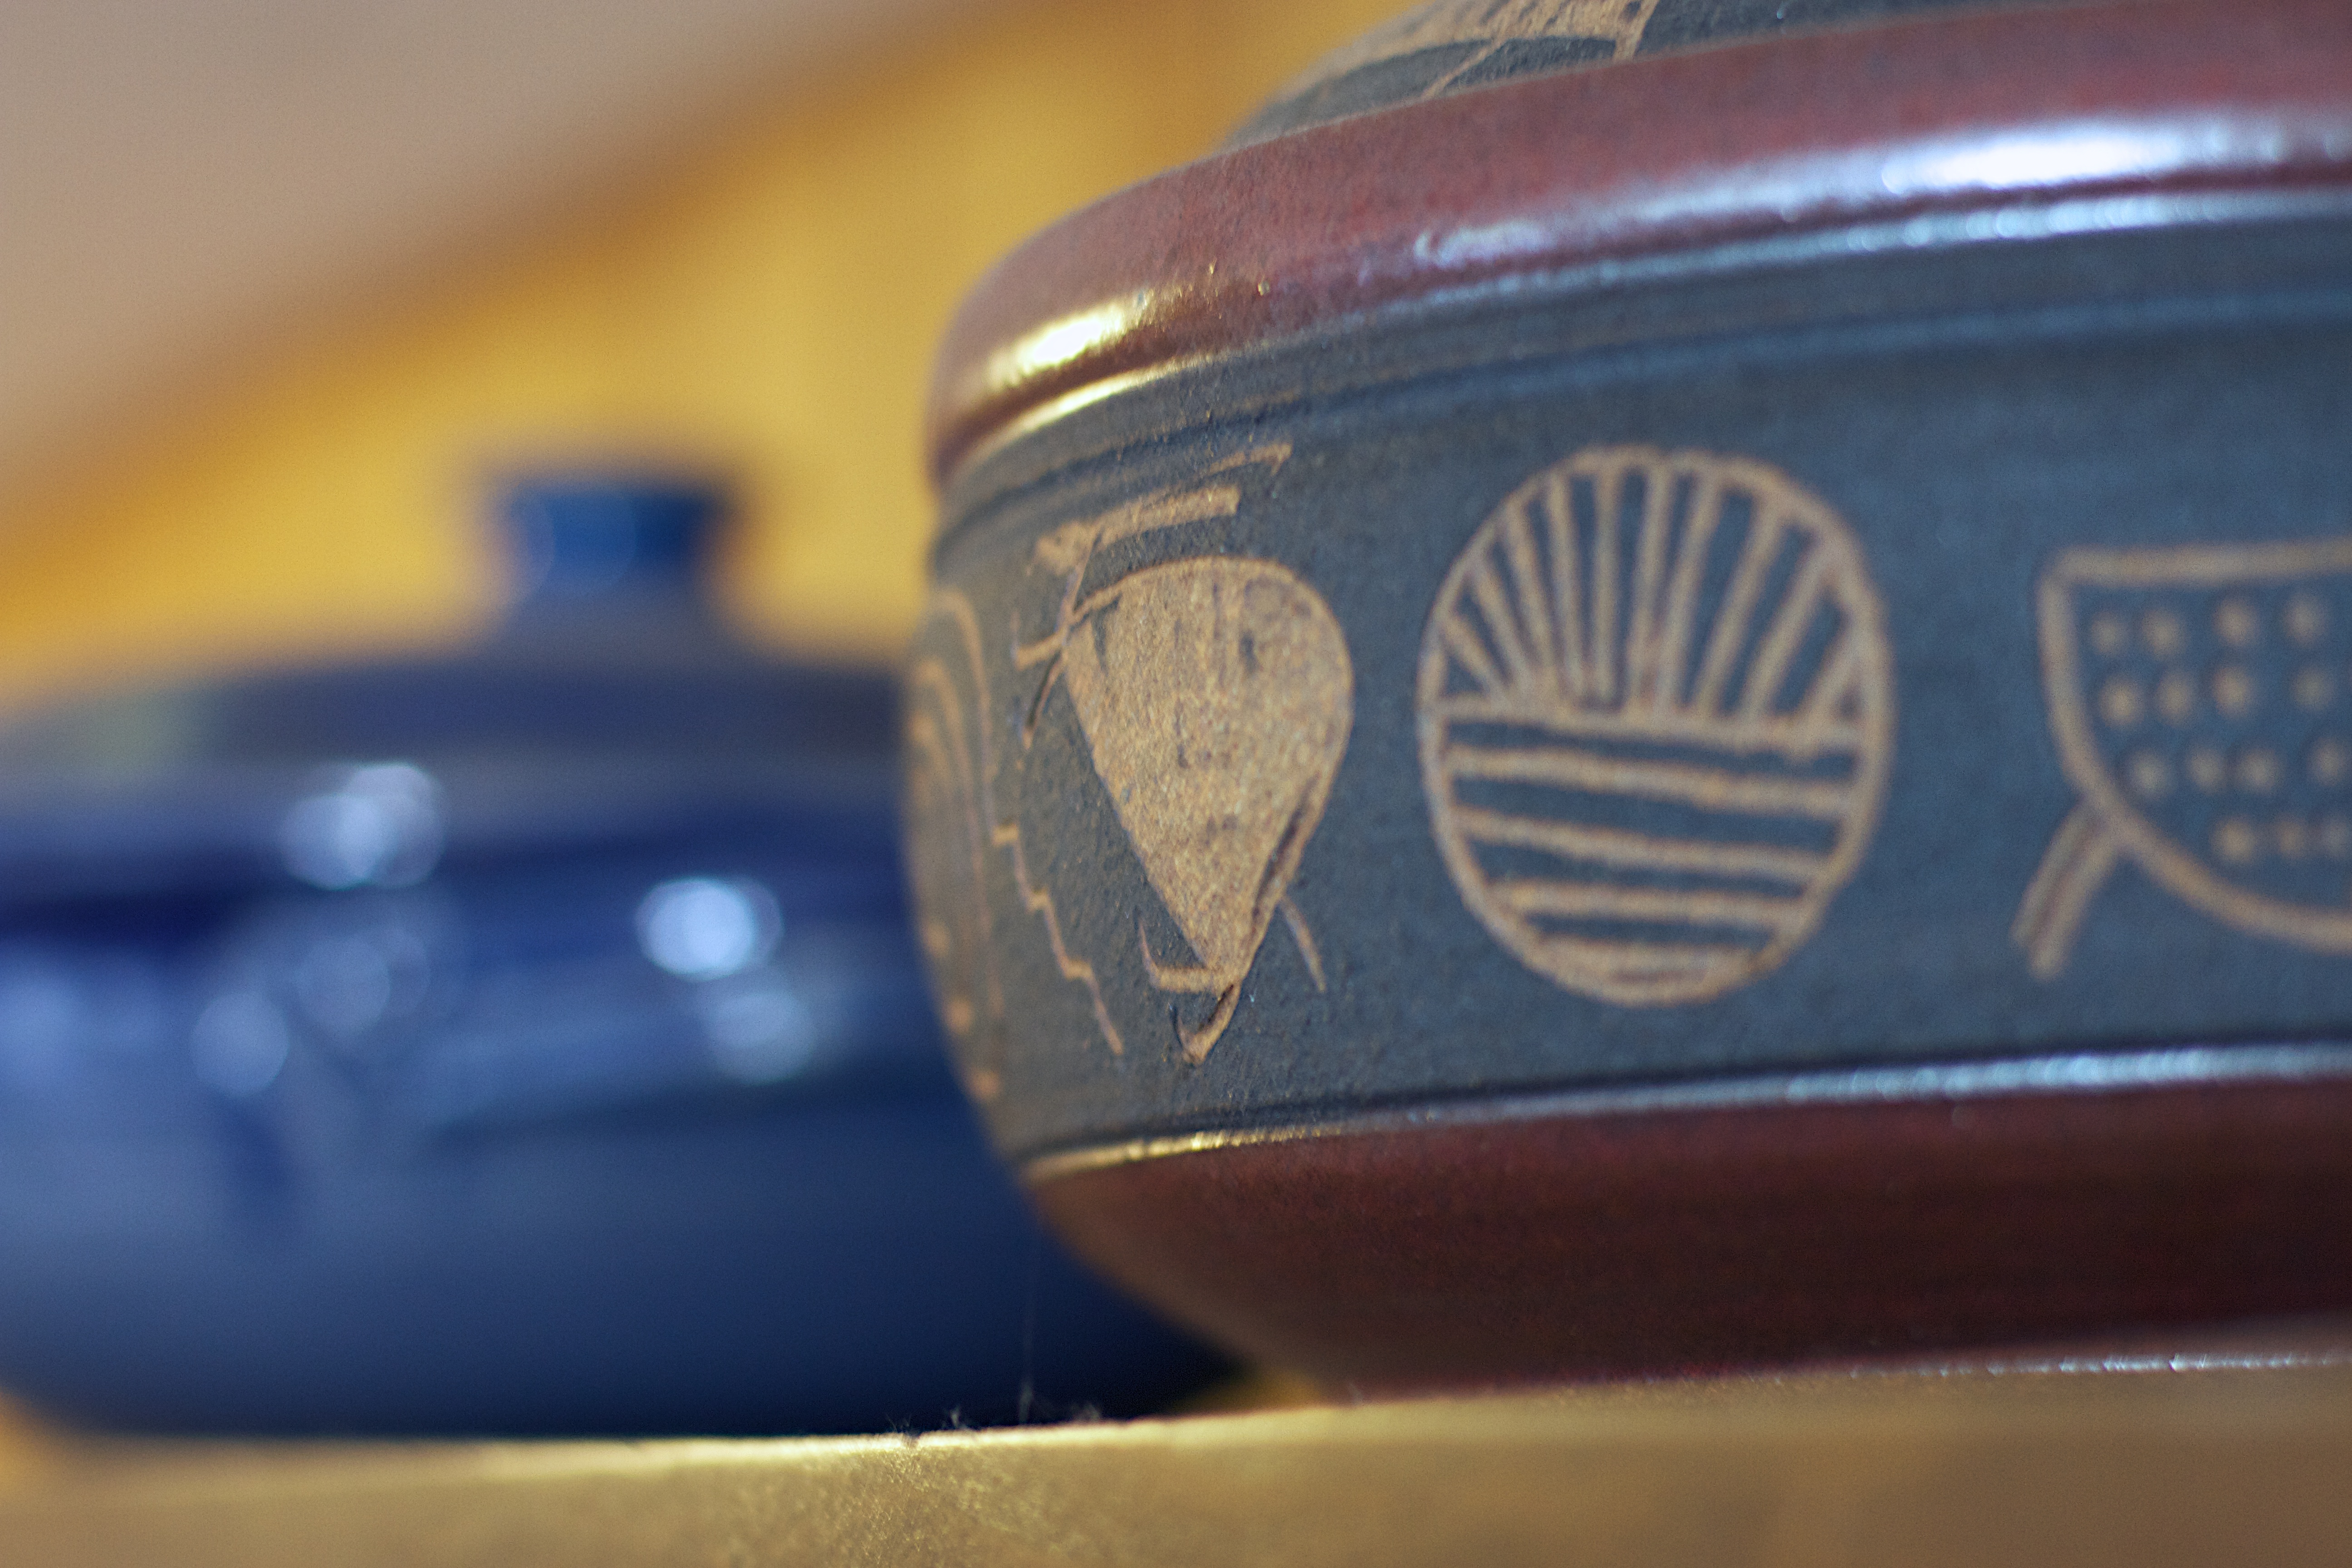
hand, shoe, blue, close up, glasses, footwear